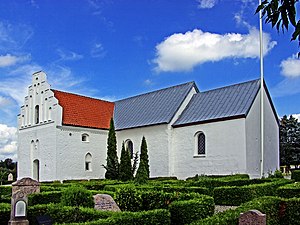
Fårup Kirke (Randers Kommune)
Fårup Kirke
fra sydøst
Fårup Kirke er sognekirken i Fårup Sogn, Randers Nordre Provsti i Århus Stift.